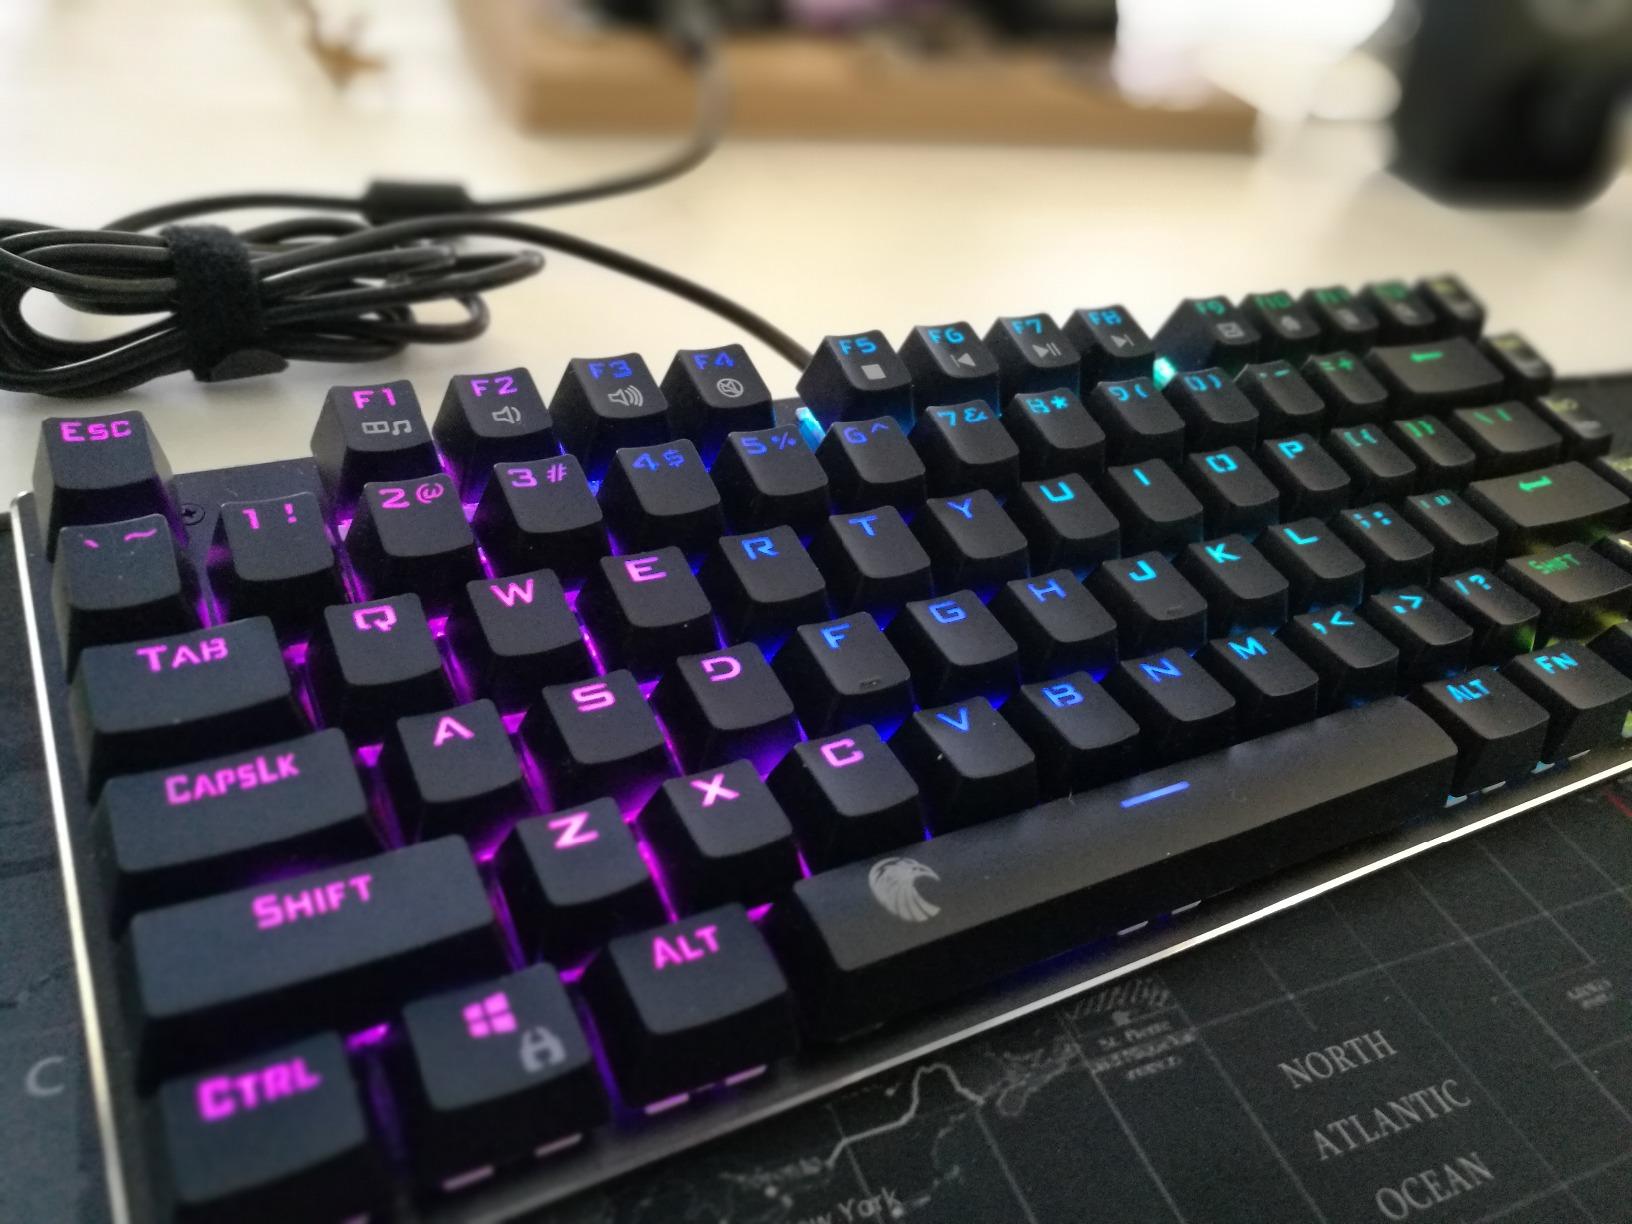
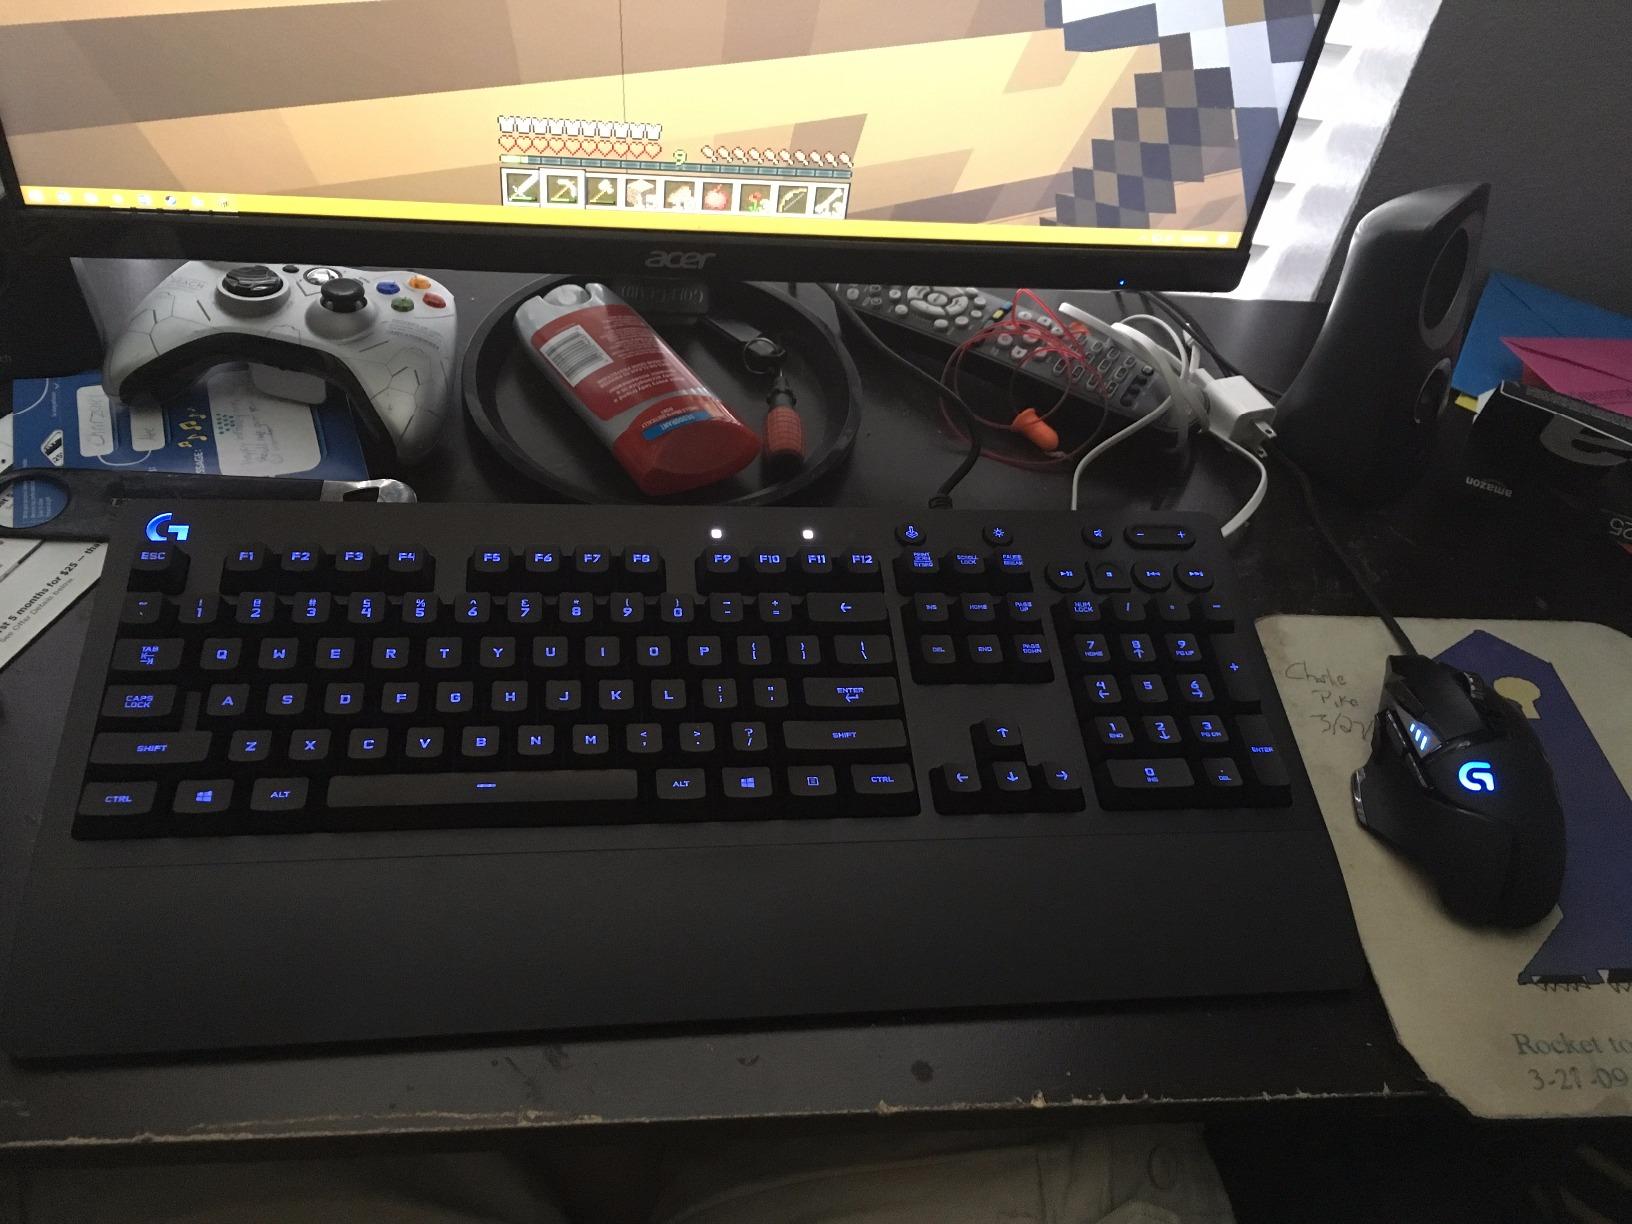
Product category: keyboard
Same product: no